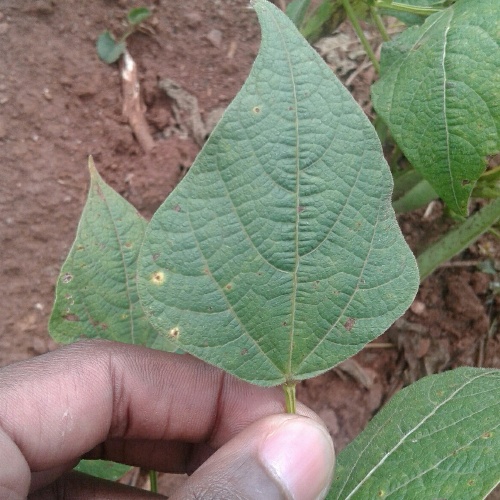
Leaf condition: bean_rust